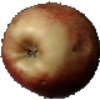
Label: Apple Red 3